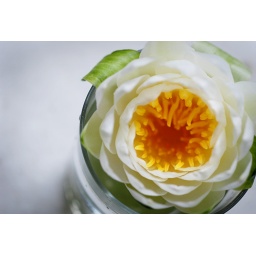
We found this flower with the lily pads in the lake today when we went canoeing. It smells WONDERFUL.